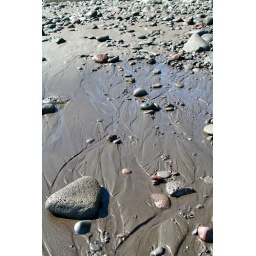
trails left by the tide in the black sand at Pololu